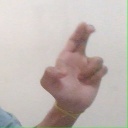
अक्षर: आ